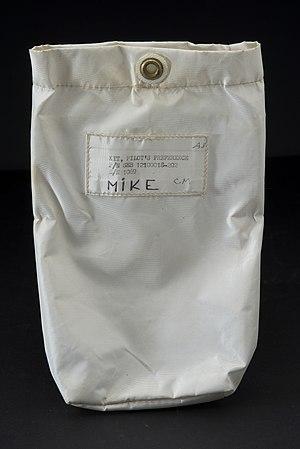
Le kit de préférences personnelles est un conteneur utilisé pour transporter les objets personnels et les souvenirs des astronautes lors des vols de la navette spatiale. Les articles que les astronautes choisissent de transporter dans l'espace sont approuvés par la direction de la NASA et stockés dans les PPK.
Apollo 10 est un vol spatial habité qui a eu lieu en mai 1969, la quatrième mission avec équipage du programme américain Apollo, et la deuxième, après Apollo 8 à orbiter autour de la Lune. Il s'agit de la mission F, une répétition générale pour le premier atterrissage lunaire, testant tous les composants et les procédures juste avant l'atterrissage réel. Les astronautes Thomas Stafford et Gene Cernan font voler le module lunaire Apollo, son deuxième essai dans l'espace après celui d'Apollo 9 en orbite terrestre, sur une orbite de descente à 15,6 kilomètres de la surface lunaire, le point où commencerait la descente motorisée.